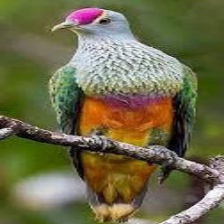
Species: SCARLET CROWNED FRUIT DOVE
Scientific name: PTILINOPUS INSULARIS